Friedrich Zollinger

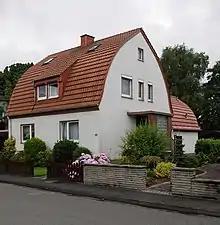
House with Zollinger roof in Schweicheln-Bermbeck, Germany

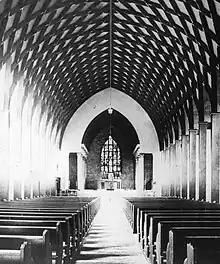
Interior view of the Augustinus church in Heilbronn

The Zollinger system is a lamella gridshell construction system for timber roofs in which a large number of short planks is put together in a diamond grid. The system has been developed in Germany in the early 20th century by Friedrich Zollinger and has been mostly used to construct curved roofs.